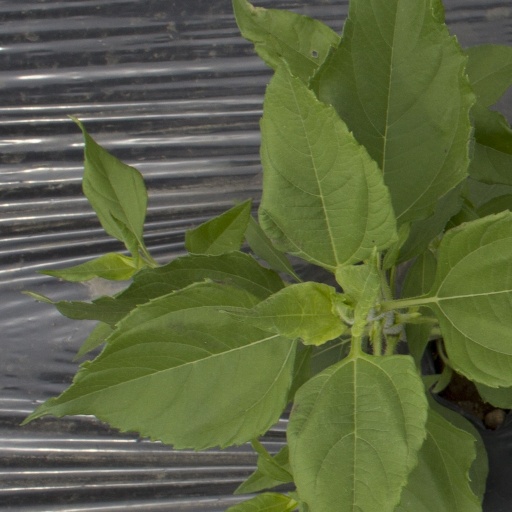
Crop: Jerusalem artichoke